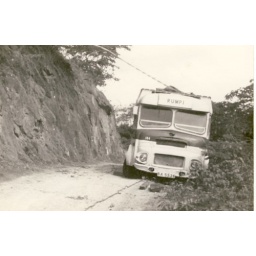
Front view of a Malawi bus that is being rescued after leaving the road on the Livingstonia escarpment in 1969.